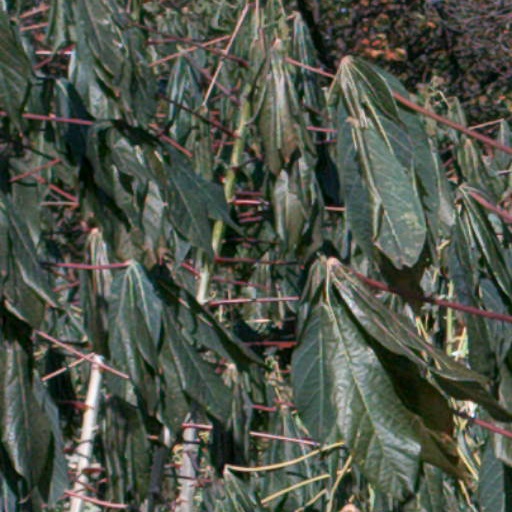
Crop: cassava